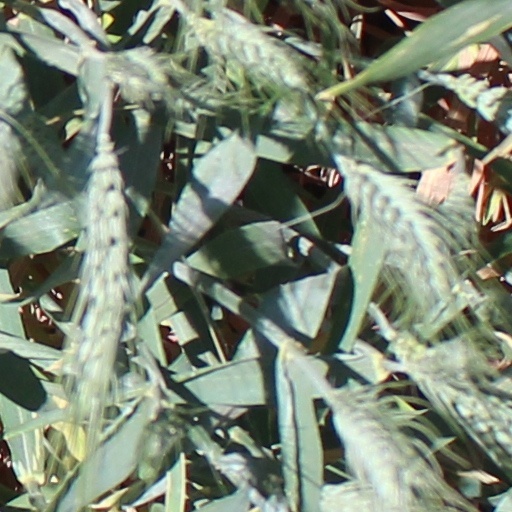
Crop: wheat